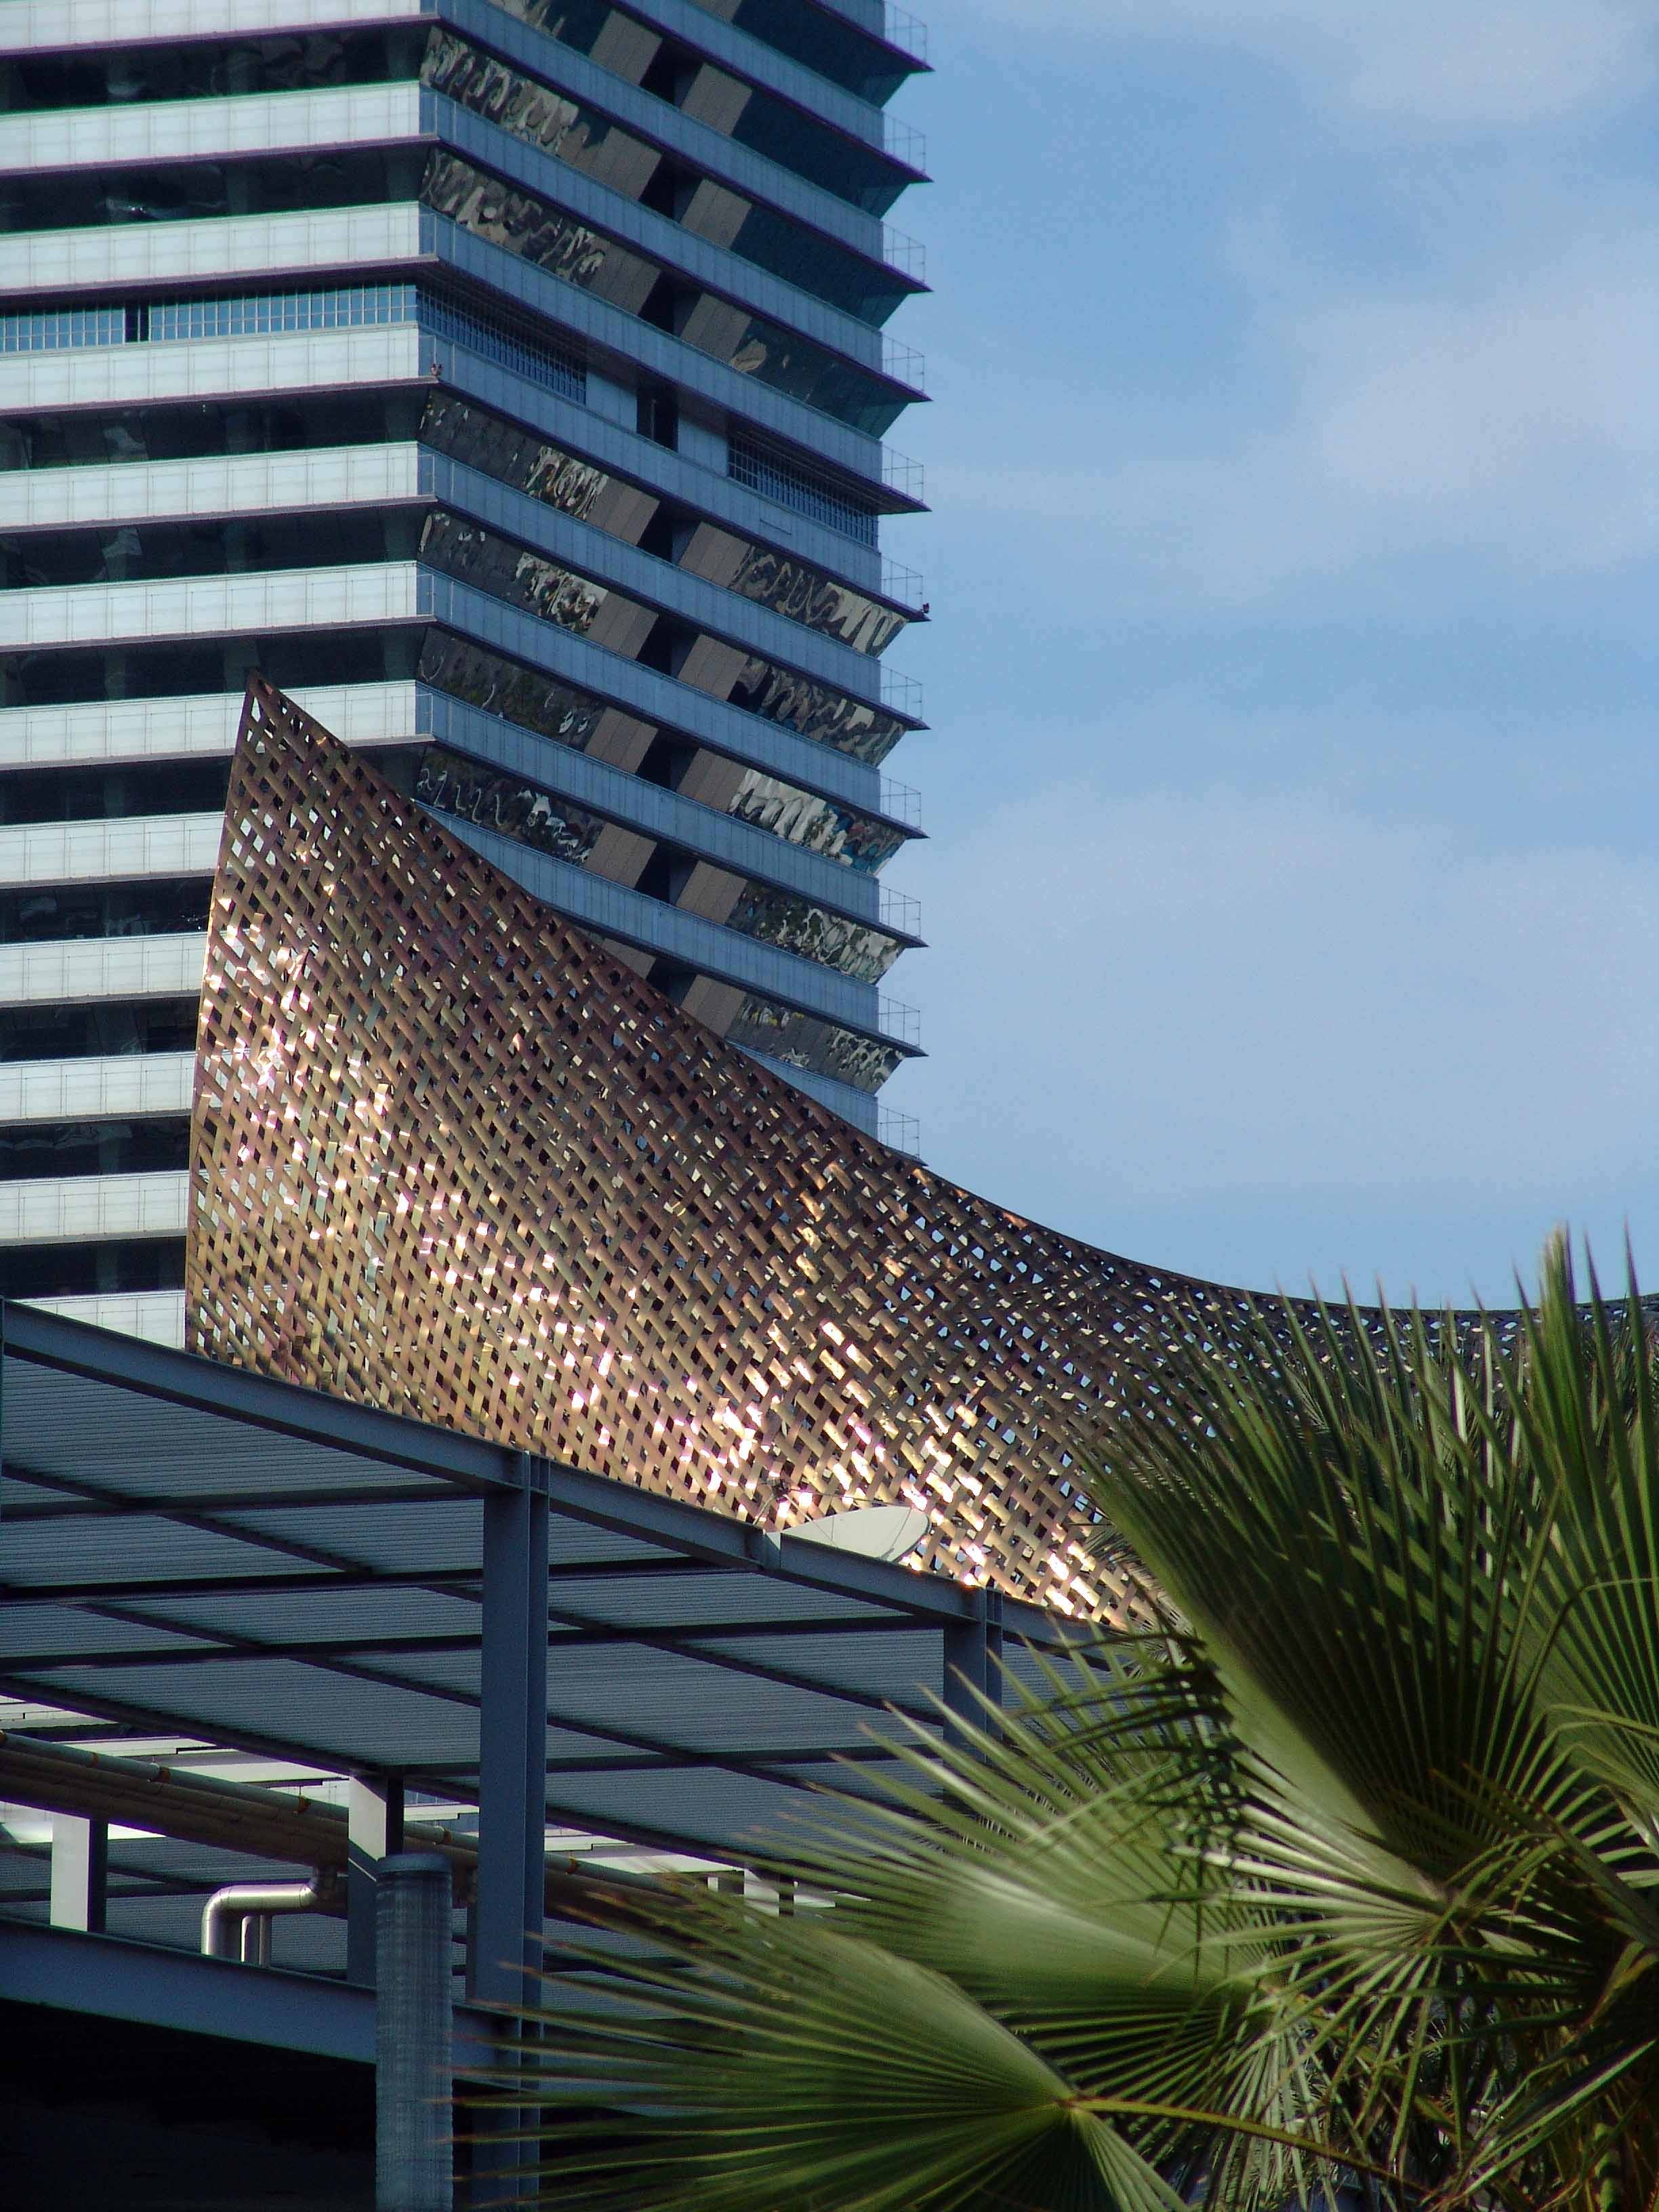
architecture, skyscraper, tower, landmark, facade, barcelona, modern, tower block, art, condominium, abstract art, arecales